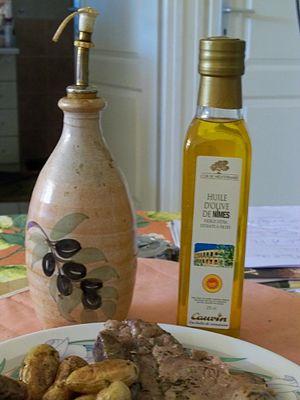
Bouteille d'huile d'olive de Nîmes
L'huile d'olive de Nîmes est protégée par une appellation d'origine contrôlée depuis un décret pris par l'INAO le 17 novembre 2007. Elle est produite dans les environs de Nîmes et dans le nord-est du département de l'Hérault en France. L'AOC huile d'olive de Nîmes est reconnue par l'Europe comme une appellation d'origine protégée.